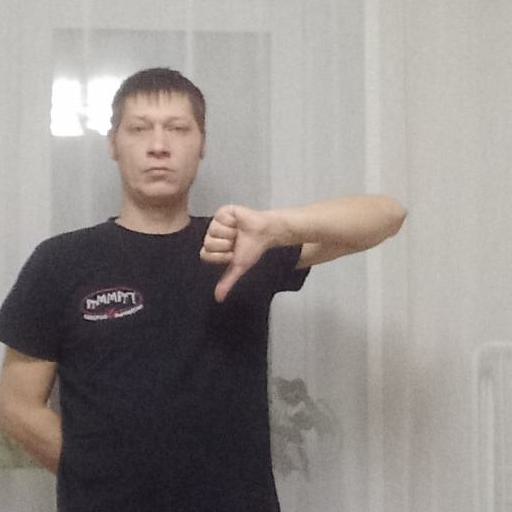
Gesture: dislike